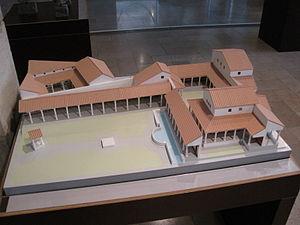
Reconstitution de la domus gallo romaine du Palais de Justice Besançon - Archéologie au Musée des Beaux-Arts de Besançon
Les habitations de la Rome antique sont les différents types d'habitats de la société romaine hiérarchisée, de la Rome antique et de l'empire romain à son apogée entre le Ier siècle av. J.-C. et le IVᵉ siècle.
La Domus du Palais de Justice est une importante et luxueuse domus gallo-romaine de plus de 4 000 m², du IIᵉ siècle, sous le site du palais de justice de Besançon, au centre de Vesontio en Séquanie.
Une domus est une habitation urbaine unifamiliale de l'antiquité romaine. Lors des derniers siècles de la République romaine et sous l'Empire romain, ce terme désigne avec la villa romaine, la demeure luxueuse des classes aisées, par opposition à l'insula.